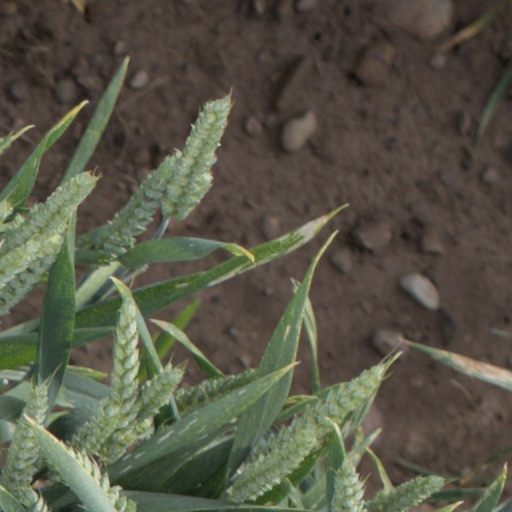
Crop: wheat